Manitoba Legislative Building

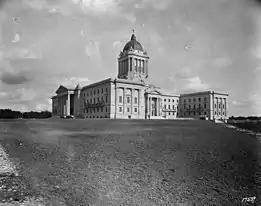
Manitoba Legislative Building

The current building is the third facility used by Manitoba's legislative assembly. The first was a log structure located at the residence of A.G.B. Bannatyne at Main Street and McDermot Avenue until its destruction by fire in 1873. Temporary facilities were used until 1884, when the second building was opened north of Government House, on the same grounds as the current Legislative building. With the opening of the third Legislative Building, the second building was no longer required. It was thus used as classroom space for the nearby University of Manitoba until 1920, when it was demolished. On the site of this building was also a statue of Queen Victoria which was commissioned after her death in 1904 for C$15,000. (This statue would be moved to the front of the current building's grounds.)